Cyberbullying

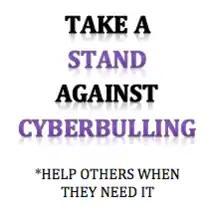
This image portrays the support and awareness that many anti–cyberbullying campaigns have in some countries around the world.

A 2000 survey by the Crimes Against Children Research Center at the University of New Hampshire found that 6% of the young people who completed the survey had experienced some form of harassment, including threats and negative rumors, and 2% had suffered distressing harassment.